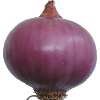
Label: Onion Red Peeled 1